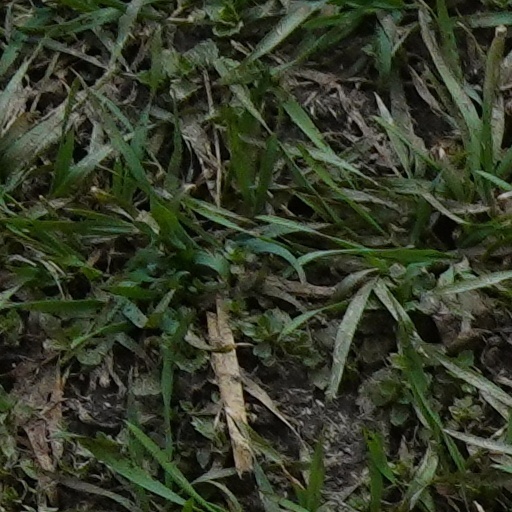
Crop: wheat